Central Mountain Region (Albania)

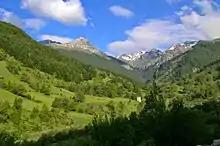
A typical habitat in the Korab mountains.

The central mountain range contains extraordinary biological diversity and a vast array of ecosystems. In terms of phytogeography, the central mountain range falls within the Dinaric Mountains mixed forests, Balkan mixed forests and Pindus Mountains mixed forests terrestrial ecoregions of the Palearctic temperate broadleaf and mixed forest and Mediterranean forests, woodlands, and scrub biomes, respectively.